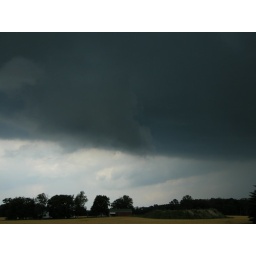
wall cloud in ontario